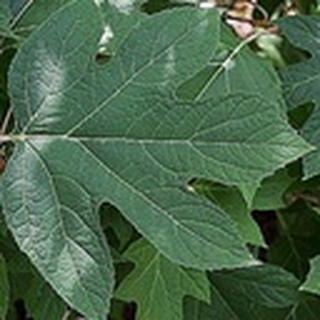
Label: healthy_cotton